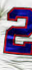
Number: 2